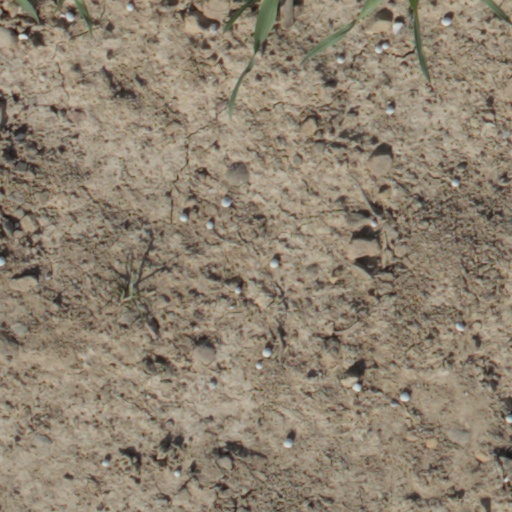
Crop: wheat